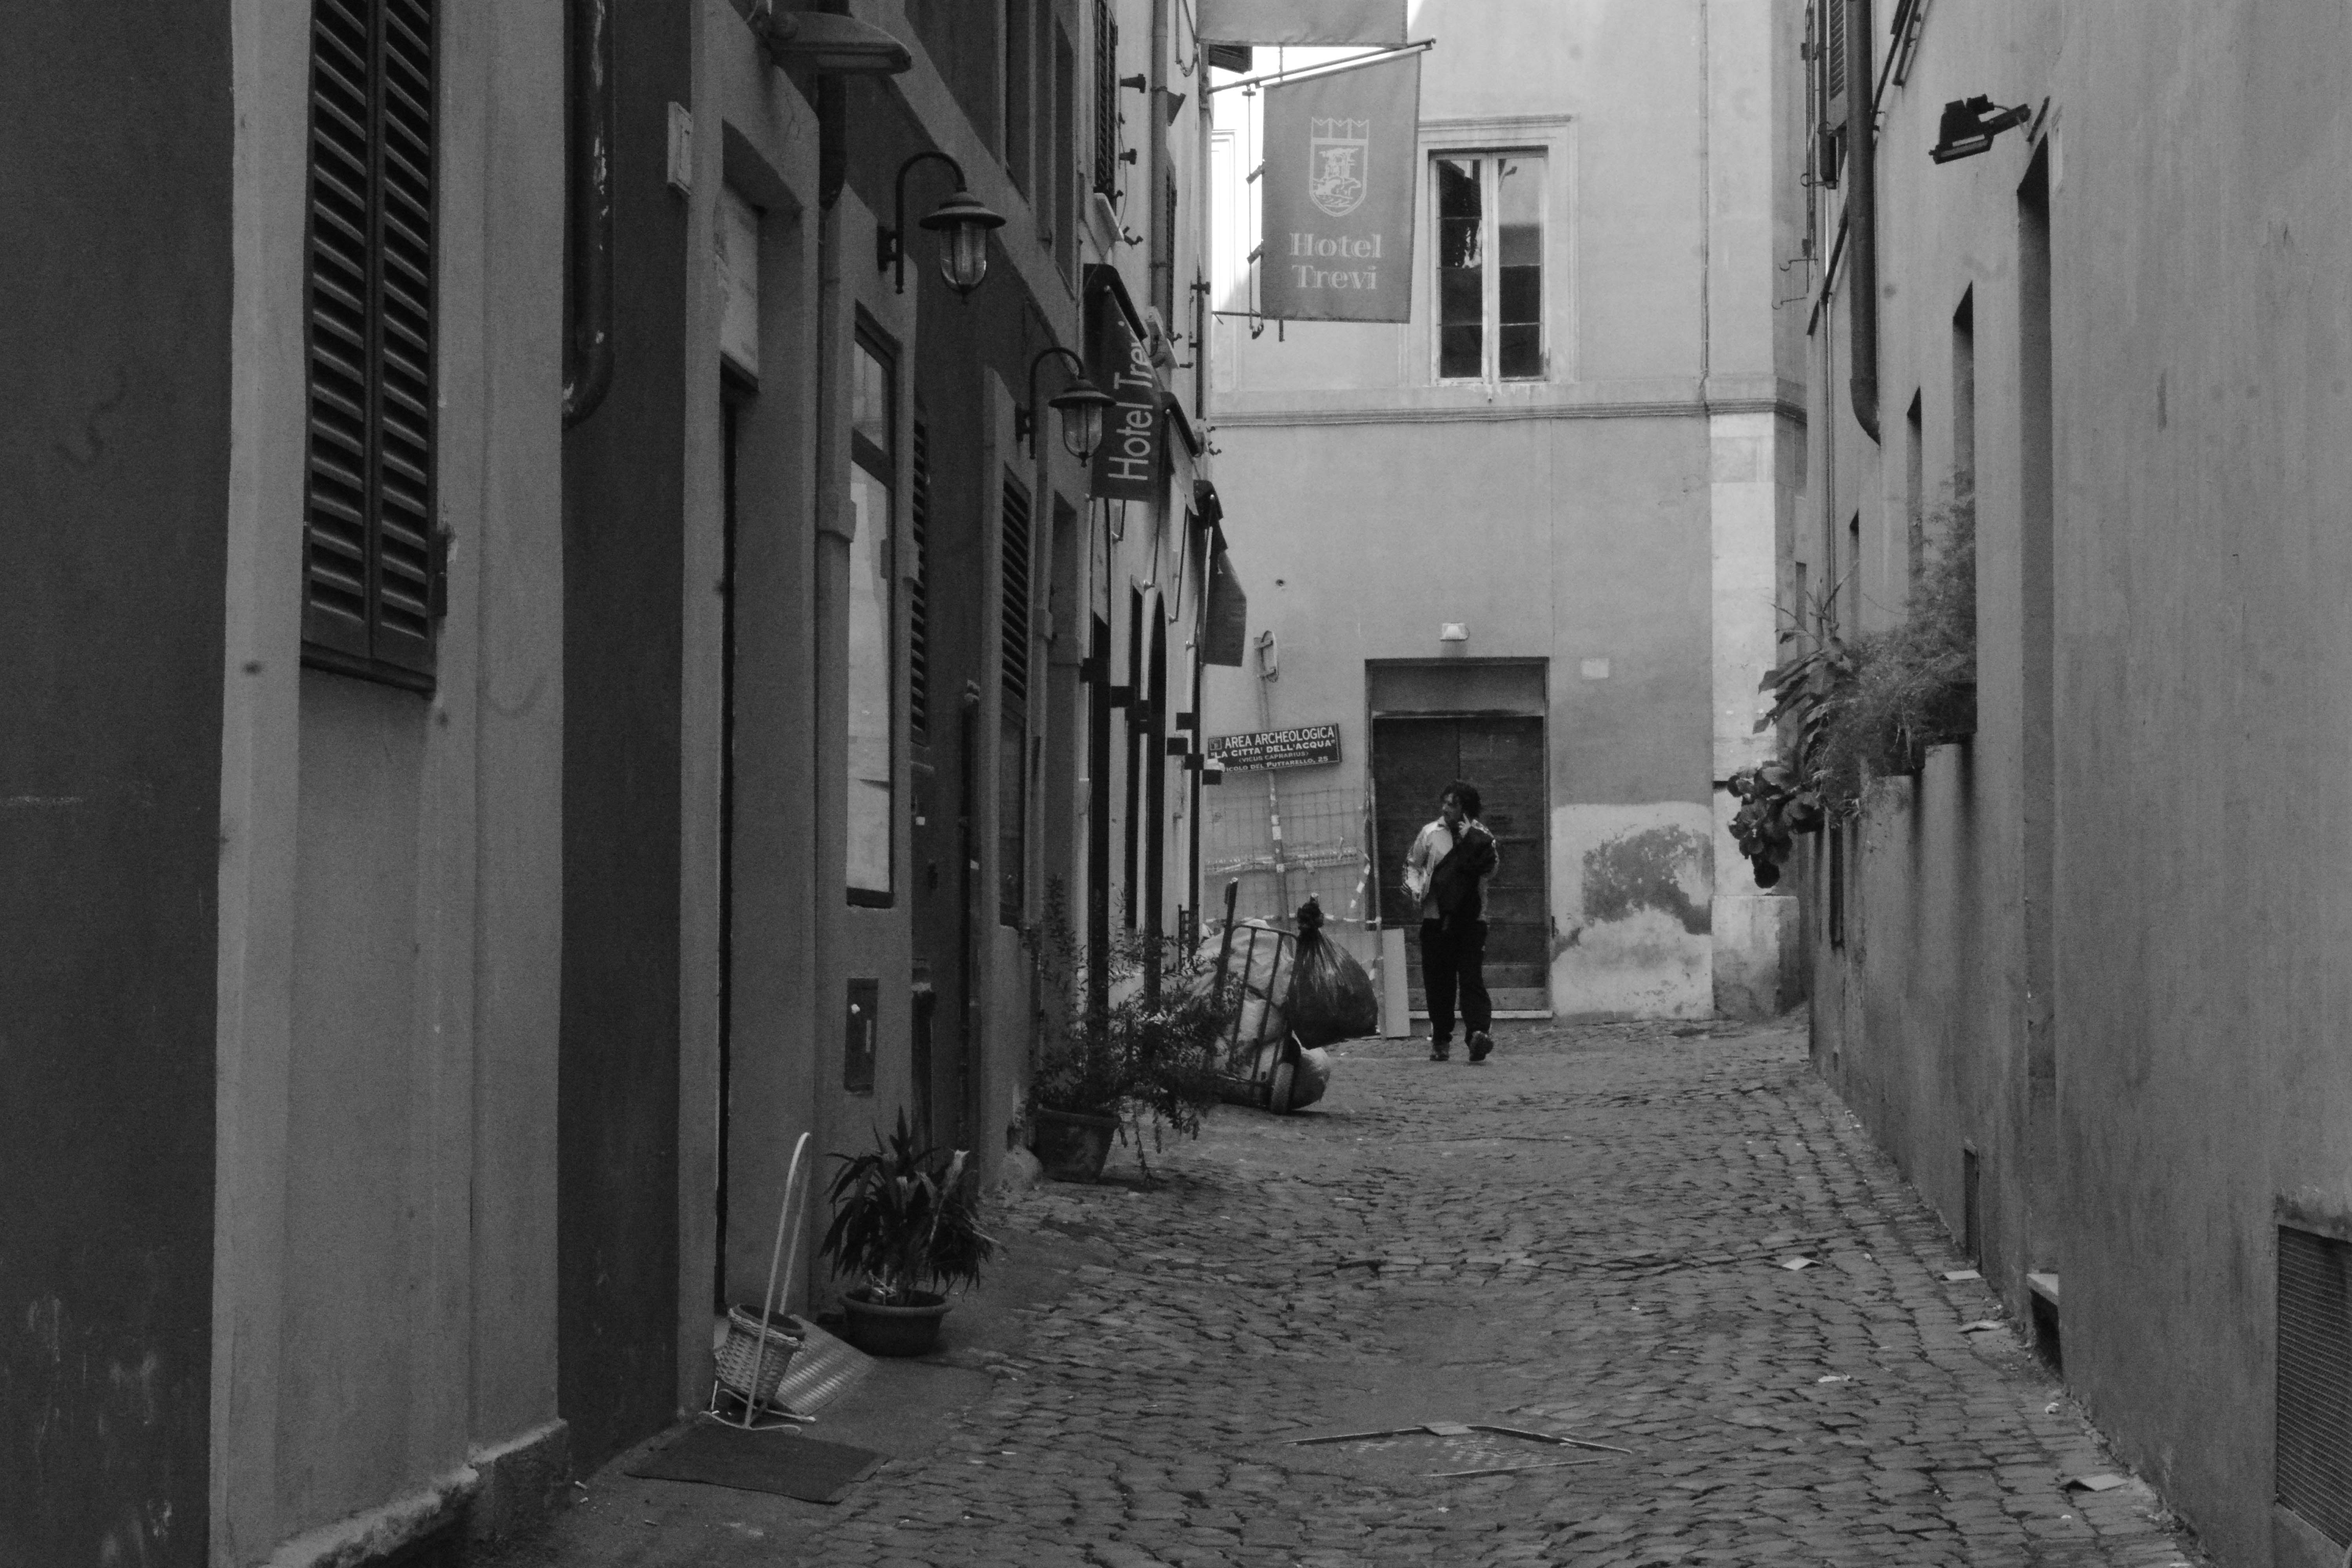
black and white, road, white, street, alley, black, monochrome, lane, infrastructure, urban area, monochrome photography